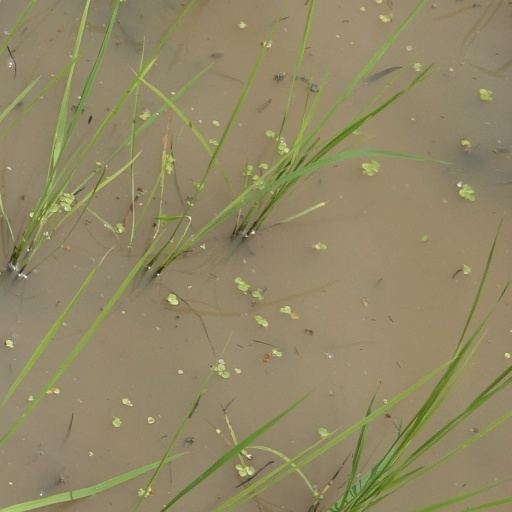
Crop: rice